Oathbreaker (Game of Thrones)

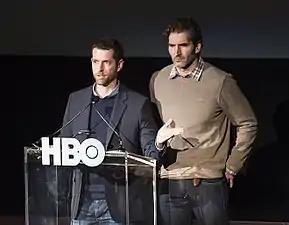
The episode was written by series co-creators David Benioff and D. B. Weiss.

"Oathbreaker" was written by the series' creators David Benioff and D. B. Weiss. Some elements in the episode were based on the sixth novel in the "A Song of Ice and Fire" series, "The Winds of Winter", which author George R. R. Martin had hoped to have completed before the sixth season began airing. It also contains elements from the chapter "The Blind Girl" from "A Dance with Dragons" and several chapters of Samwell Tarly's voyage to the Citadel from "A Feast for Crows". The raid on the Tower of Joy was an event portrayed in a dream of Ned Stark in the chapter "Eddard X" of "A Game of Thrones".